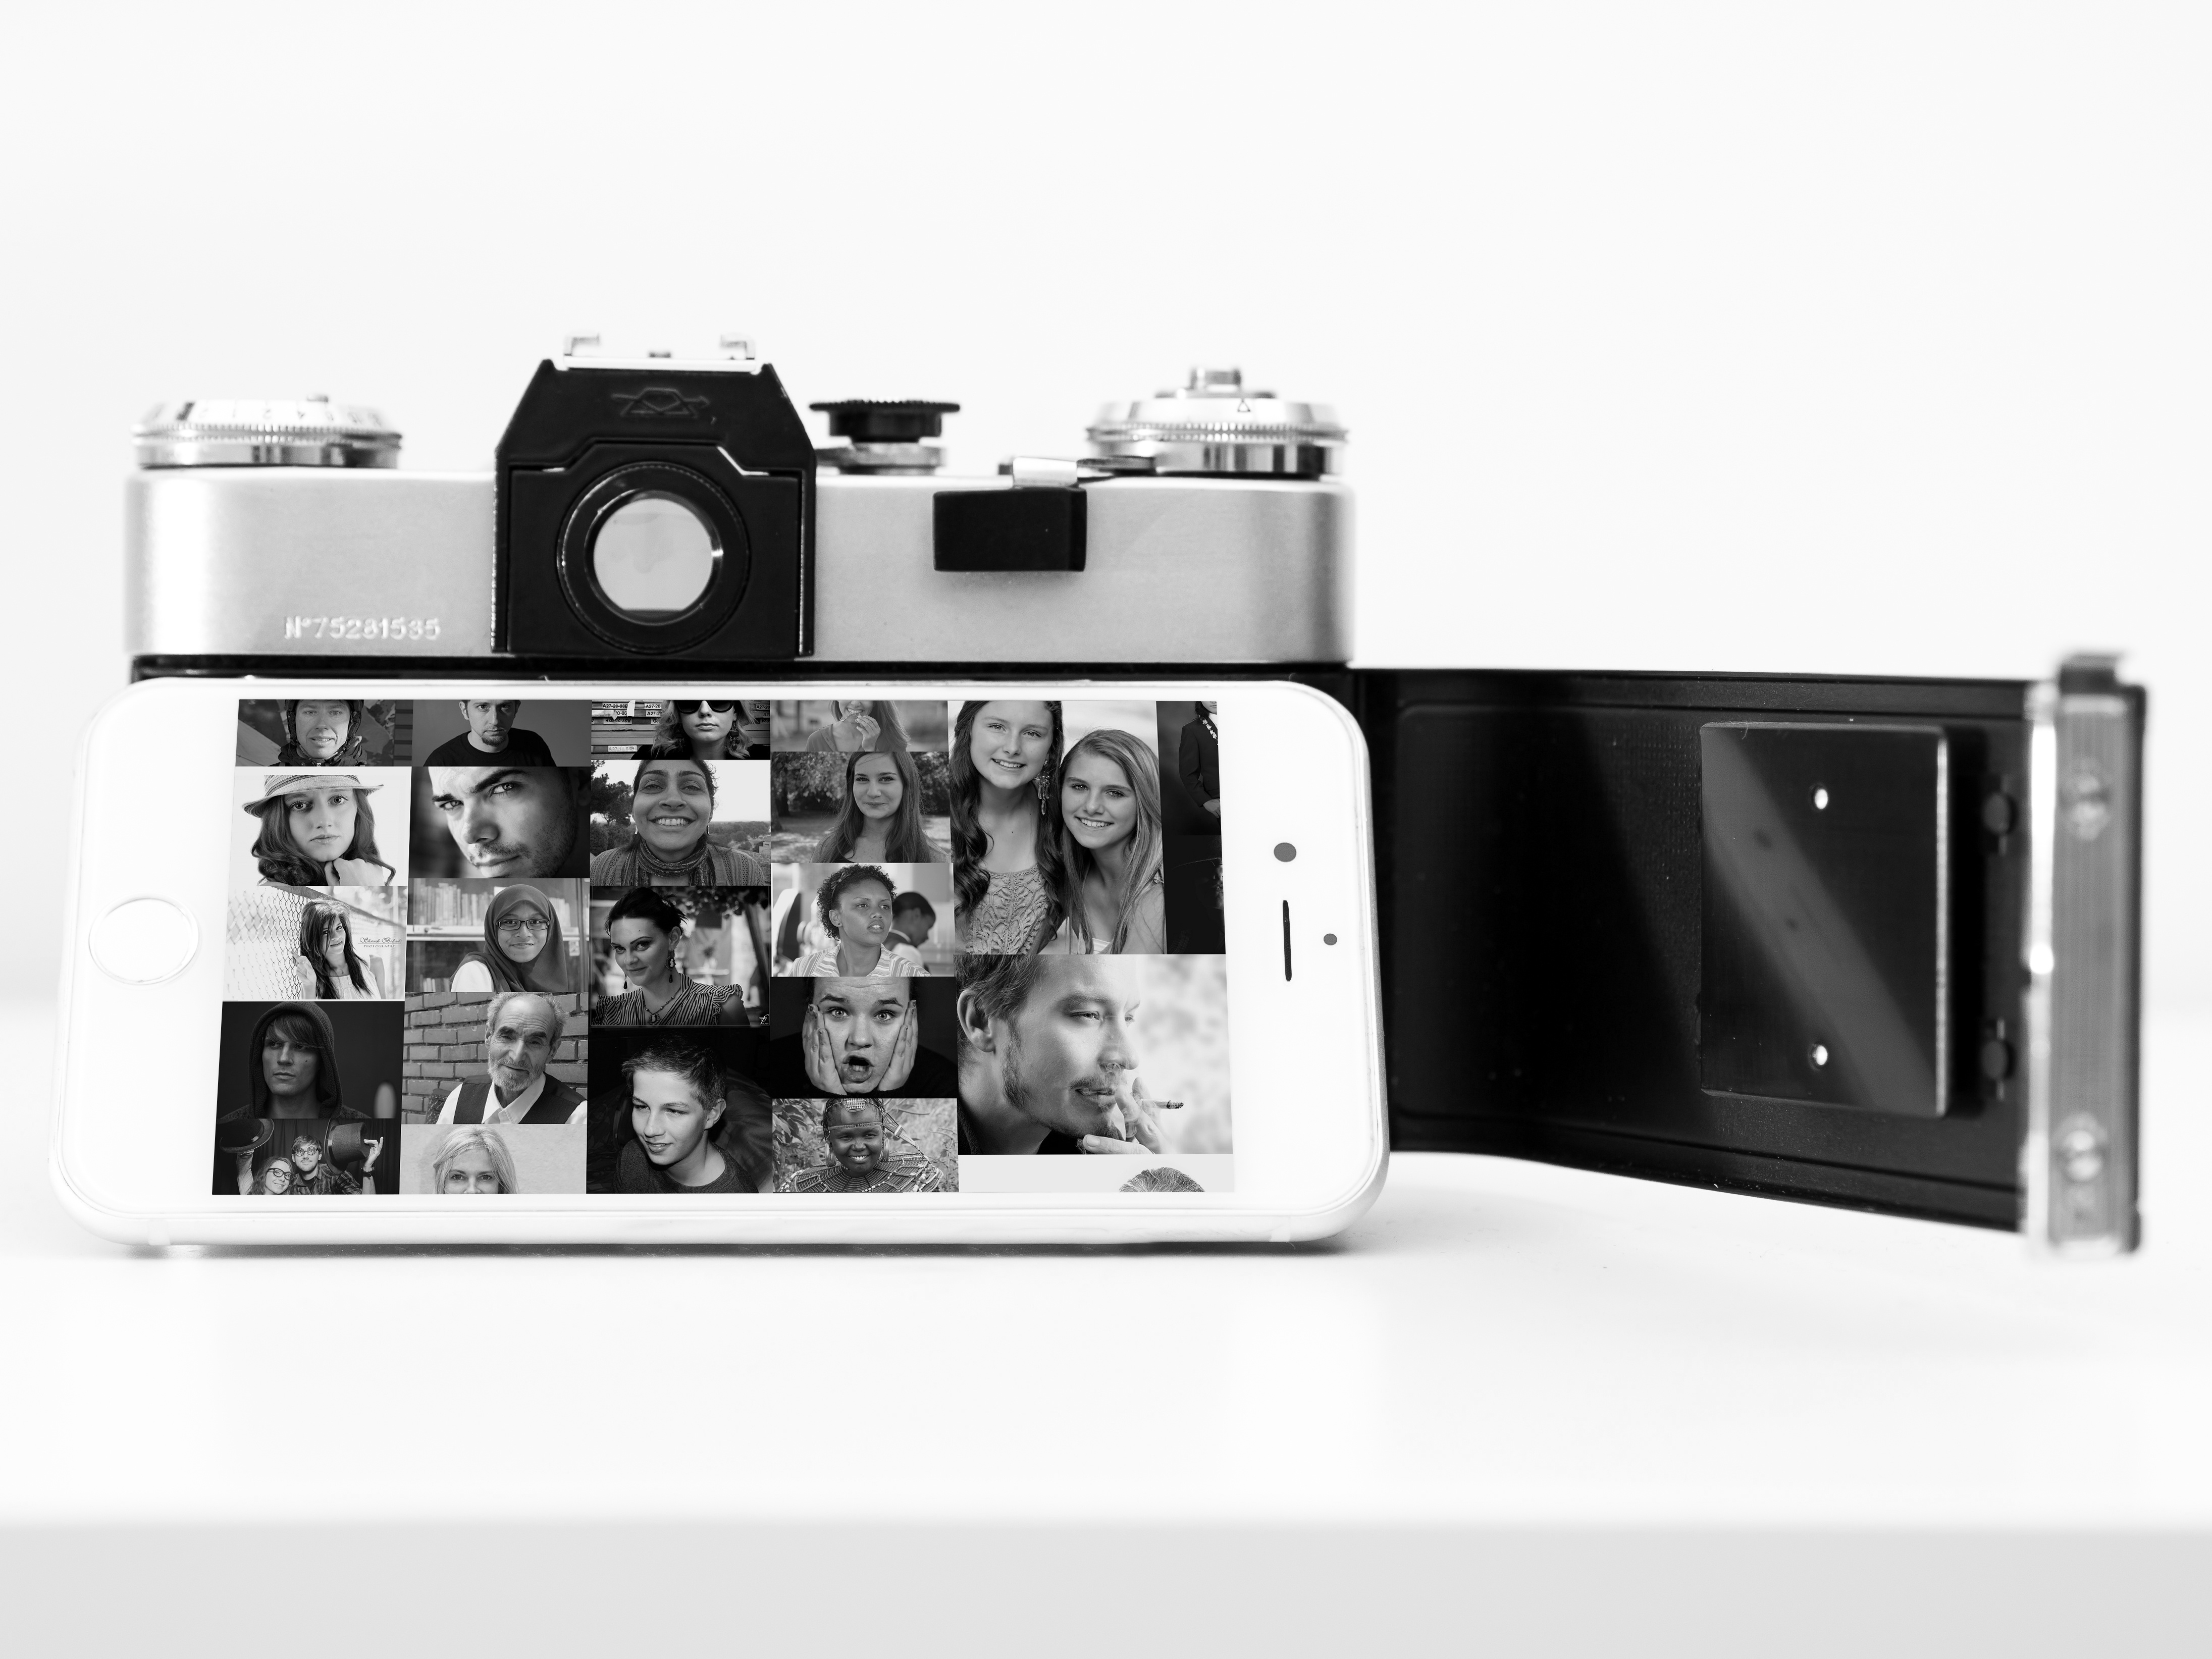
iphone, smartphone, mobile, screen, person, group, people, woman, technology, white, camera, photography, vintage, photographer, antique, retro, glass, old, isolated, film, analog, social, internet, store, portrait, young, collection, lens, equipment, metal, studio, communication, professional, friendship, object, black, closeup, modern, shutter, smile, friend, brand, blank, product, family, art, 70s, clouds, album, future, digital camera, chrome, focus, background, design, display, picture, instagram, beautiful, history, style, touchscreen, classic, 1970, manual, 1960, russian, icon, body, camera lens, leica, instant, negative, aperture, interface, multimedia, hobby, mobility, smart, ios, photographic, optical, aluminium, iphoto, old fashioned, photo camera, instaphoto, cameras optics, camera accessory